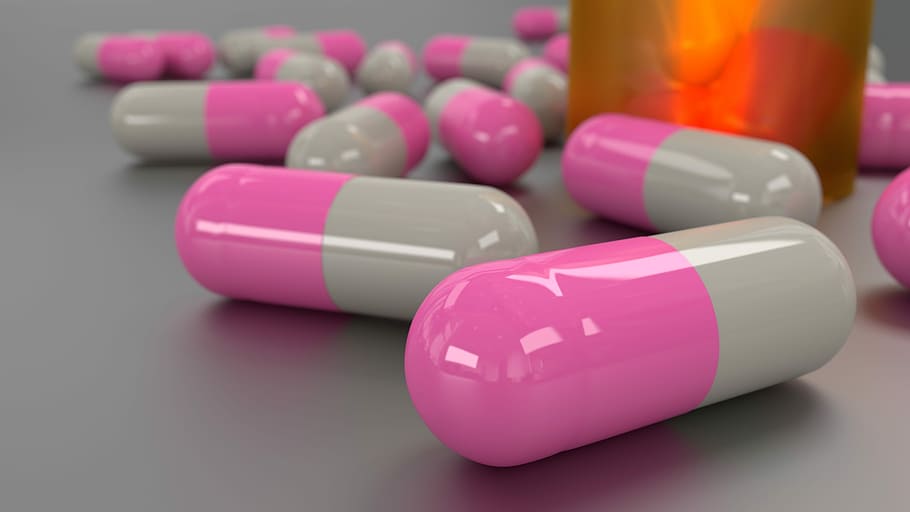
Label: plastic